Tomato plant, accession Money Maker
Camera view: vertical (180 deg); turntable rotation: 300 degrees
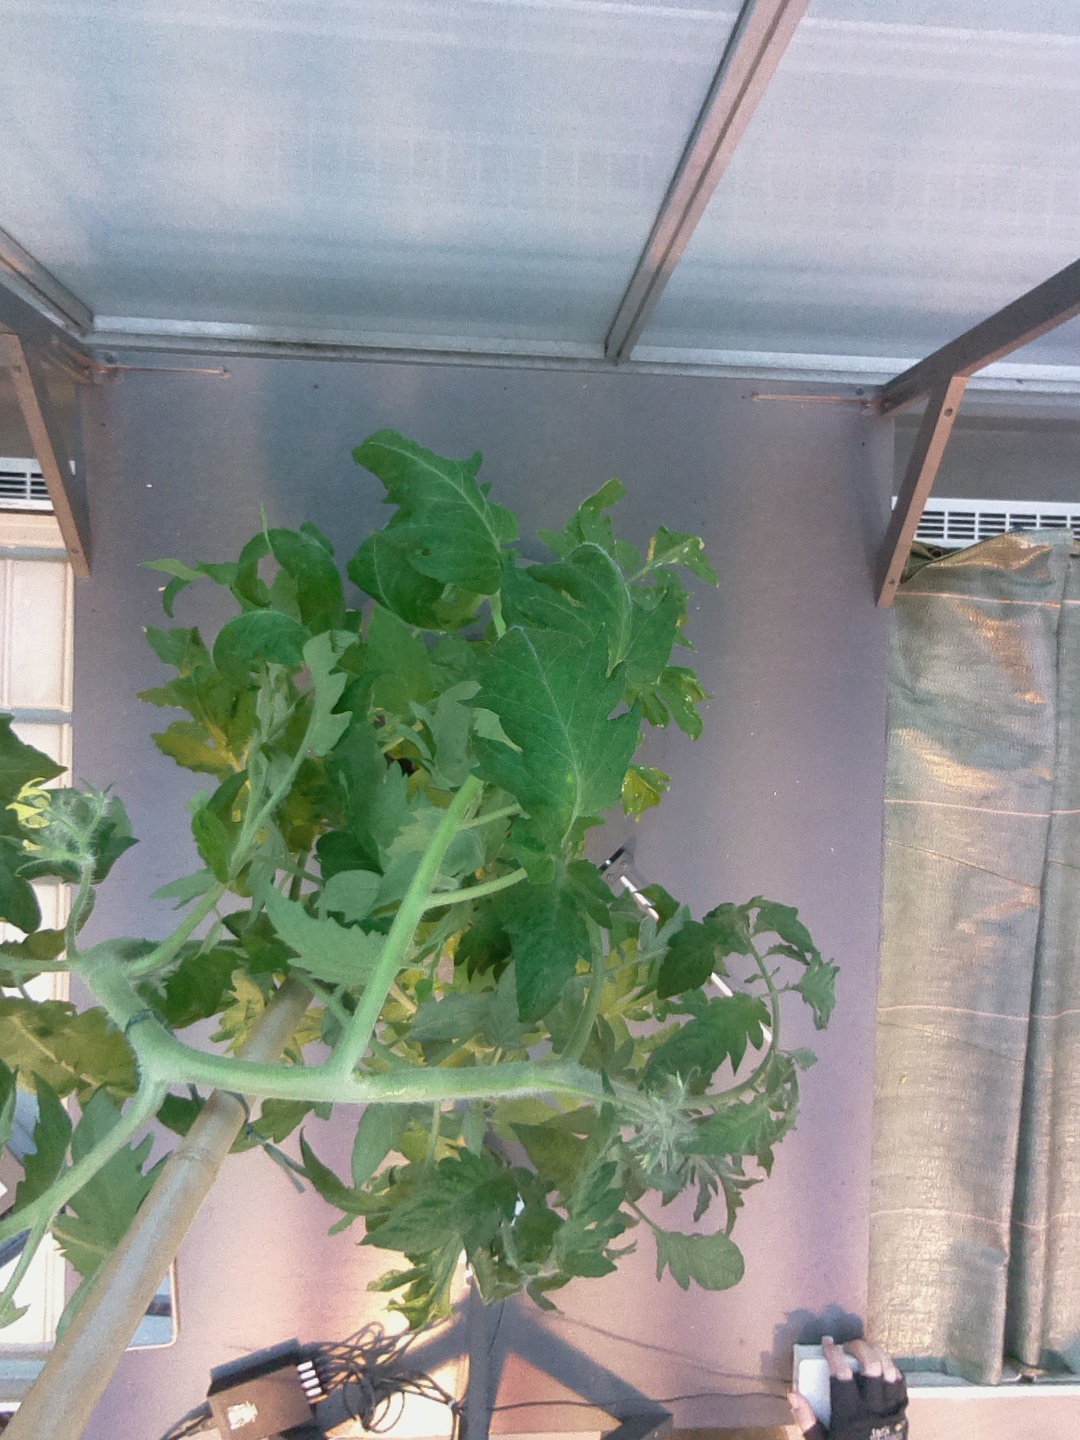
BBCH growth stage 69: End of flowering, 90%-100% of flowers open, more petals falling